Pine Belt (Mississippi)

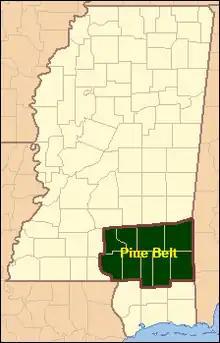
Map of the Pine Belt Region with associated counties in green

The Pine Belt, also known as the Piney Woods, is a region in Southeast Mississippi. The region gets its name from the longleaf pine trees that are abundant in the region. The Pine Belt includes 9 counties: Covington, Forrest, Greene, Jefferson Davis, Jones, Lamar, Marion, Perry, and Wayne.